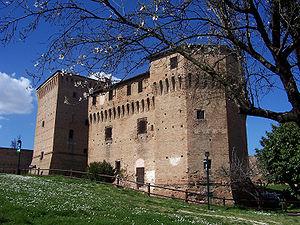
Cesena est une ville italienne de la province de Forlì-Cesena en Émilie-Romagne, près de la mer Adriatique.
Le centre historique de Cesena comprend de nombreux palazzi et édifices religieux d’un intérêt historique et artistique notable. Cesena est une des rares cités à avoir conservé presque intactes ses murailles et une grande partie des tours et portes qui délimitent le centre historique, qui se trouve sous l’antique Rocca Malatestiana.
Domenico Malatesta Novello, aussi appelé Novello Malatesta, né à Brescia le 5 août 1418 et mort à Cesena le 20 novembre 1465, est un condottière italien, fils de Pandolfo III Malatesta.